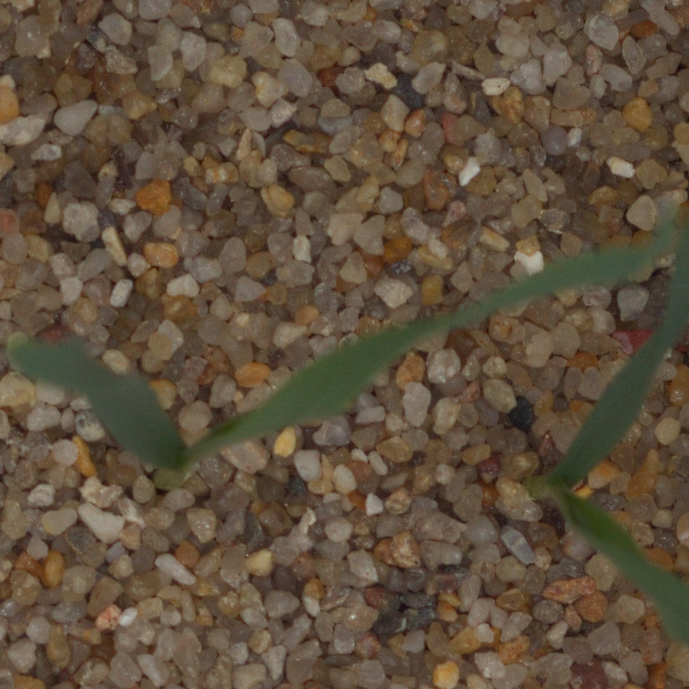
Label: common_wheat